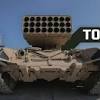
Label: Self Propelled Artillery